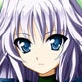
Portrait style: Anime Portrait